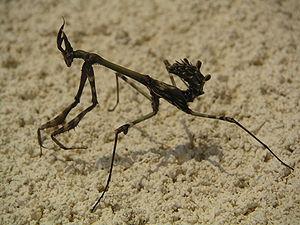
Empuse (Empusa pennata) observée dans le département du Lot - France - à proximité de Cahors, au cours de l'été 2005.